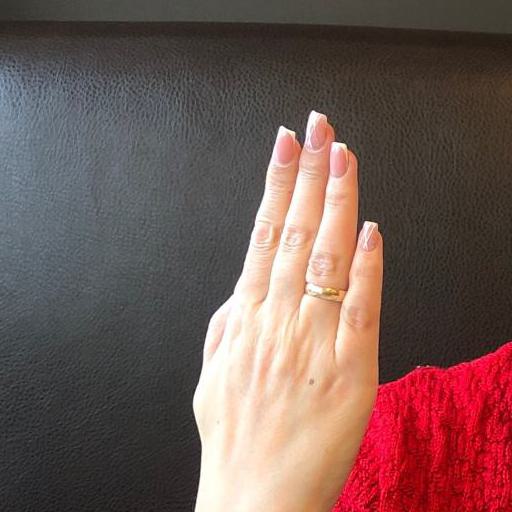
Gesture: stop_inverted